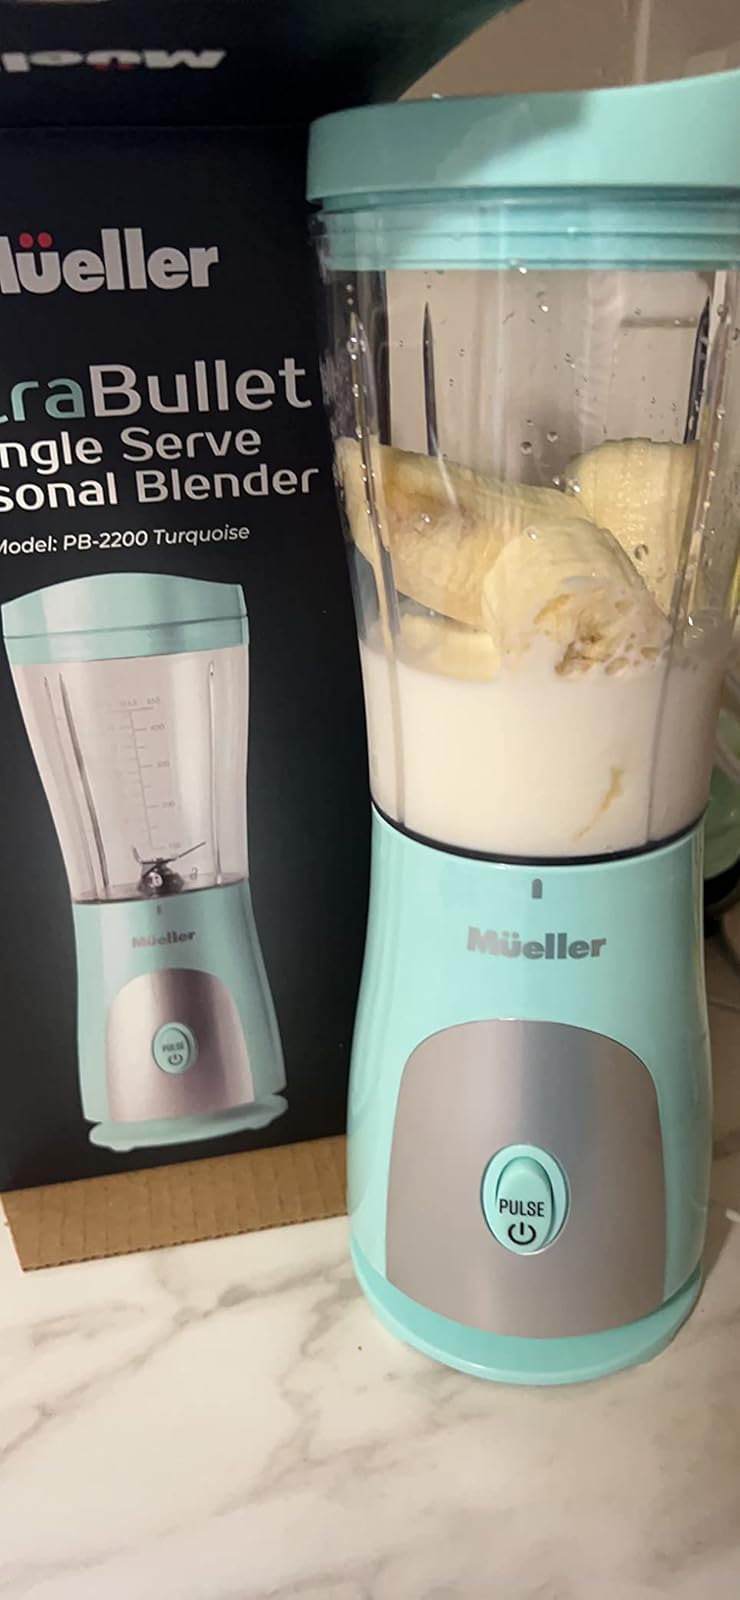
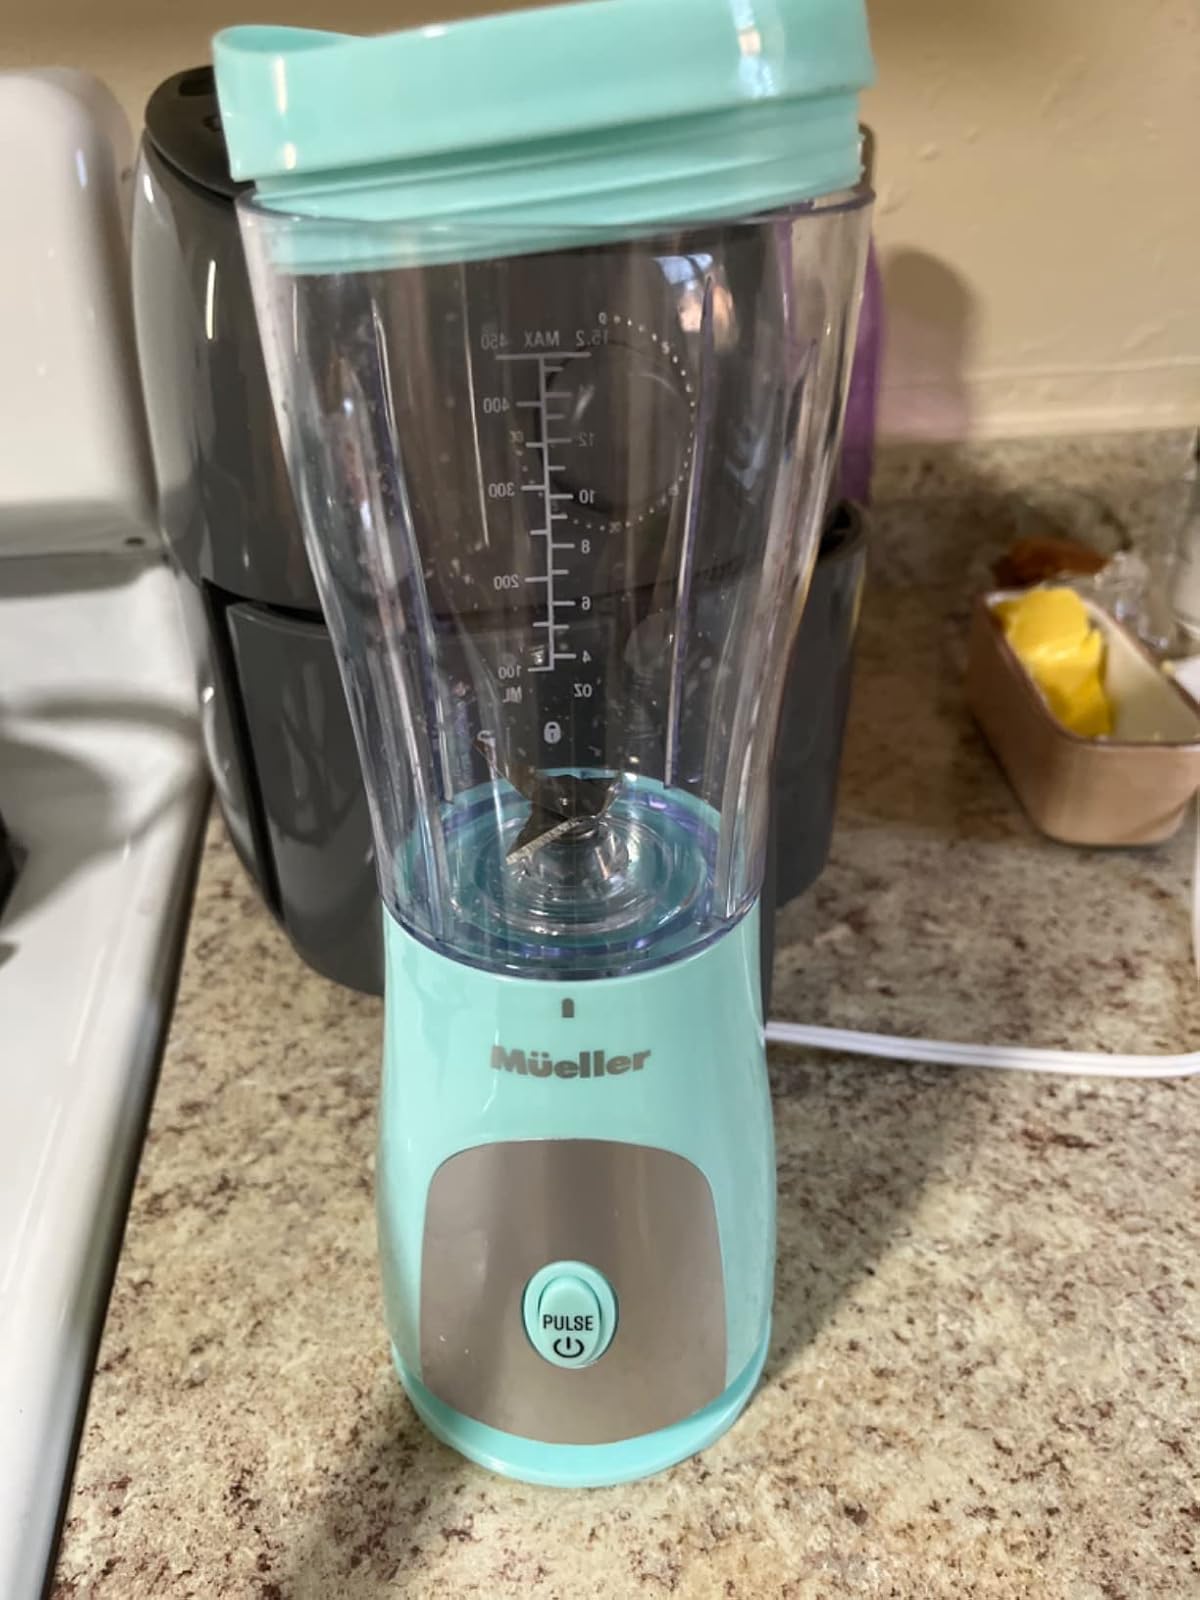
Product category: items_blender
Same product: yes